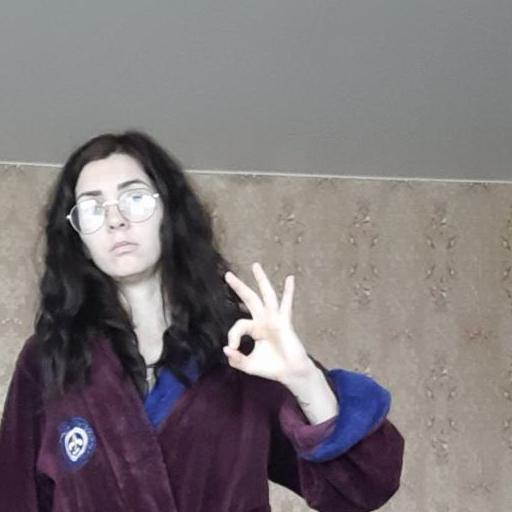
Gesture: ok